Rostov Veliky

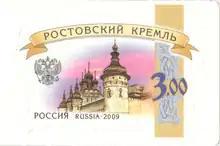
Definitive stamp of Russia showing Rostov Kremlin.

The architecture of the city shows many examples of early Russian Orthodox architecture. The central town square of Rostov is occupied by the Assumption Cathedral. It is unknown when the present building was erected, the mid-16th century being the most likely date. Lower parts of the cathedral walls are dated to the 12th century. The ponderous bell tower was constructed mostly in the 17th century. Its bells are among the largest and most famous in Russia - each has its own name. The largest bell, cast in 1688, weighs . It is named Sysoy to honor the city's founding father. The church is home to the incorrupt body of Saint Leontius of Rostov.